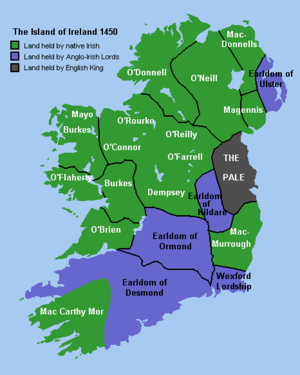
Thomas FitzJames FitzGerald, né en 1426 et exécuté par décapitation le 15 février 1468, 7ᵉ comte de Desmond, surnommé « Thomas de Drogheda », mais aussi connu comme le « Grand Comte », est le fils de James FitzGerald, 6ᵉ comte de Desmond, et de Mary de Burgh. Il est Lord Deputy d'Irlande au nom de Georges Plantagenêt, 1ᵉʳ duc de Clarence, de 1463 jusqu'à sa mort, et fonde en 1464 le Collège de Youghal.
Maurice fitz Thomas FitzGerald 1ᵉʳ comte de Desmond, mort le 25 janvier 1356) au château de Dublin, à Dublin, en Irlande est un noble du baronnage anglo-normand, Capitaine du château de Desmond dans le Kinsale, proclamé souverain du Munster, et pour une brève période Lord Justice d'Irlande. Surnommé « Maurice le Grand » il mène une rébellion contre la couronne d'Angleterre mais réussit finalement à rentrer en grâce
Le Pale est une région d'approximativement 30 kilomètres autour de Dublin et de Drogheda que les Anglo-Normands installés en Irlande fortifièrent contre les incursions des Gaels. Dès le XIIᵉ siècle afin de protéger les intérêts anglais, le Pale est fortifié par l’érection d’un fossé fortifié et d’un rempart. Le mot Pale dérive du latin palus.
Henri VIII fut roi d'Angleterre et d'Irlande de 1509 à sa mort.